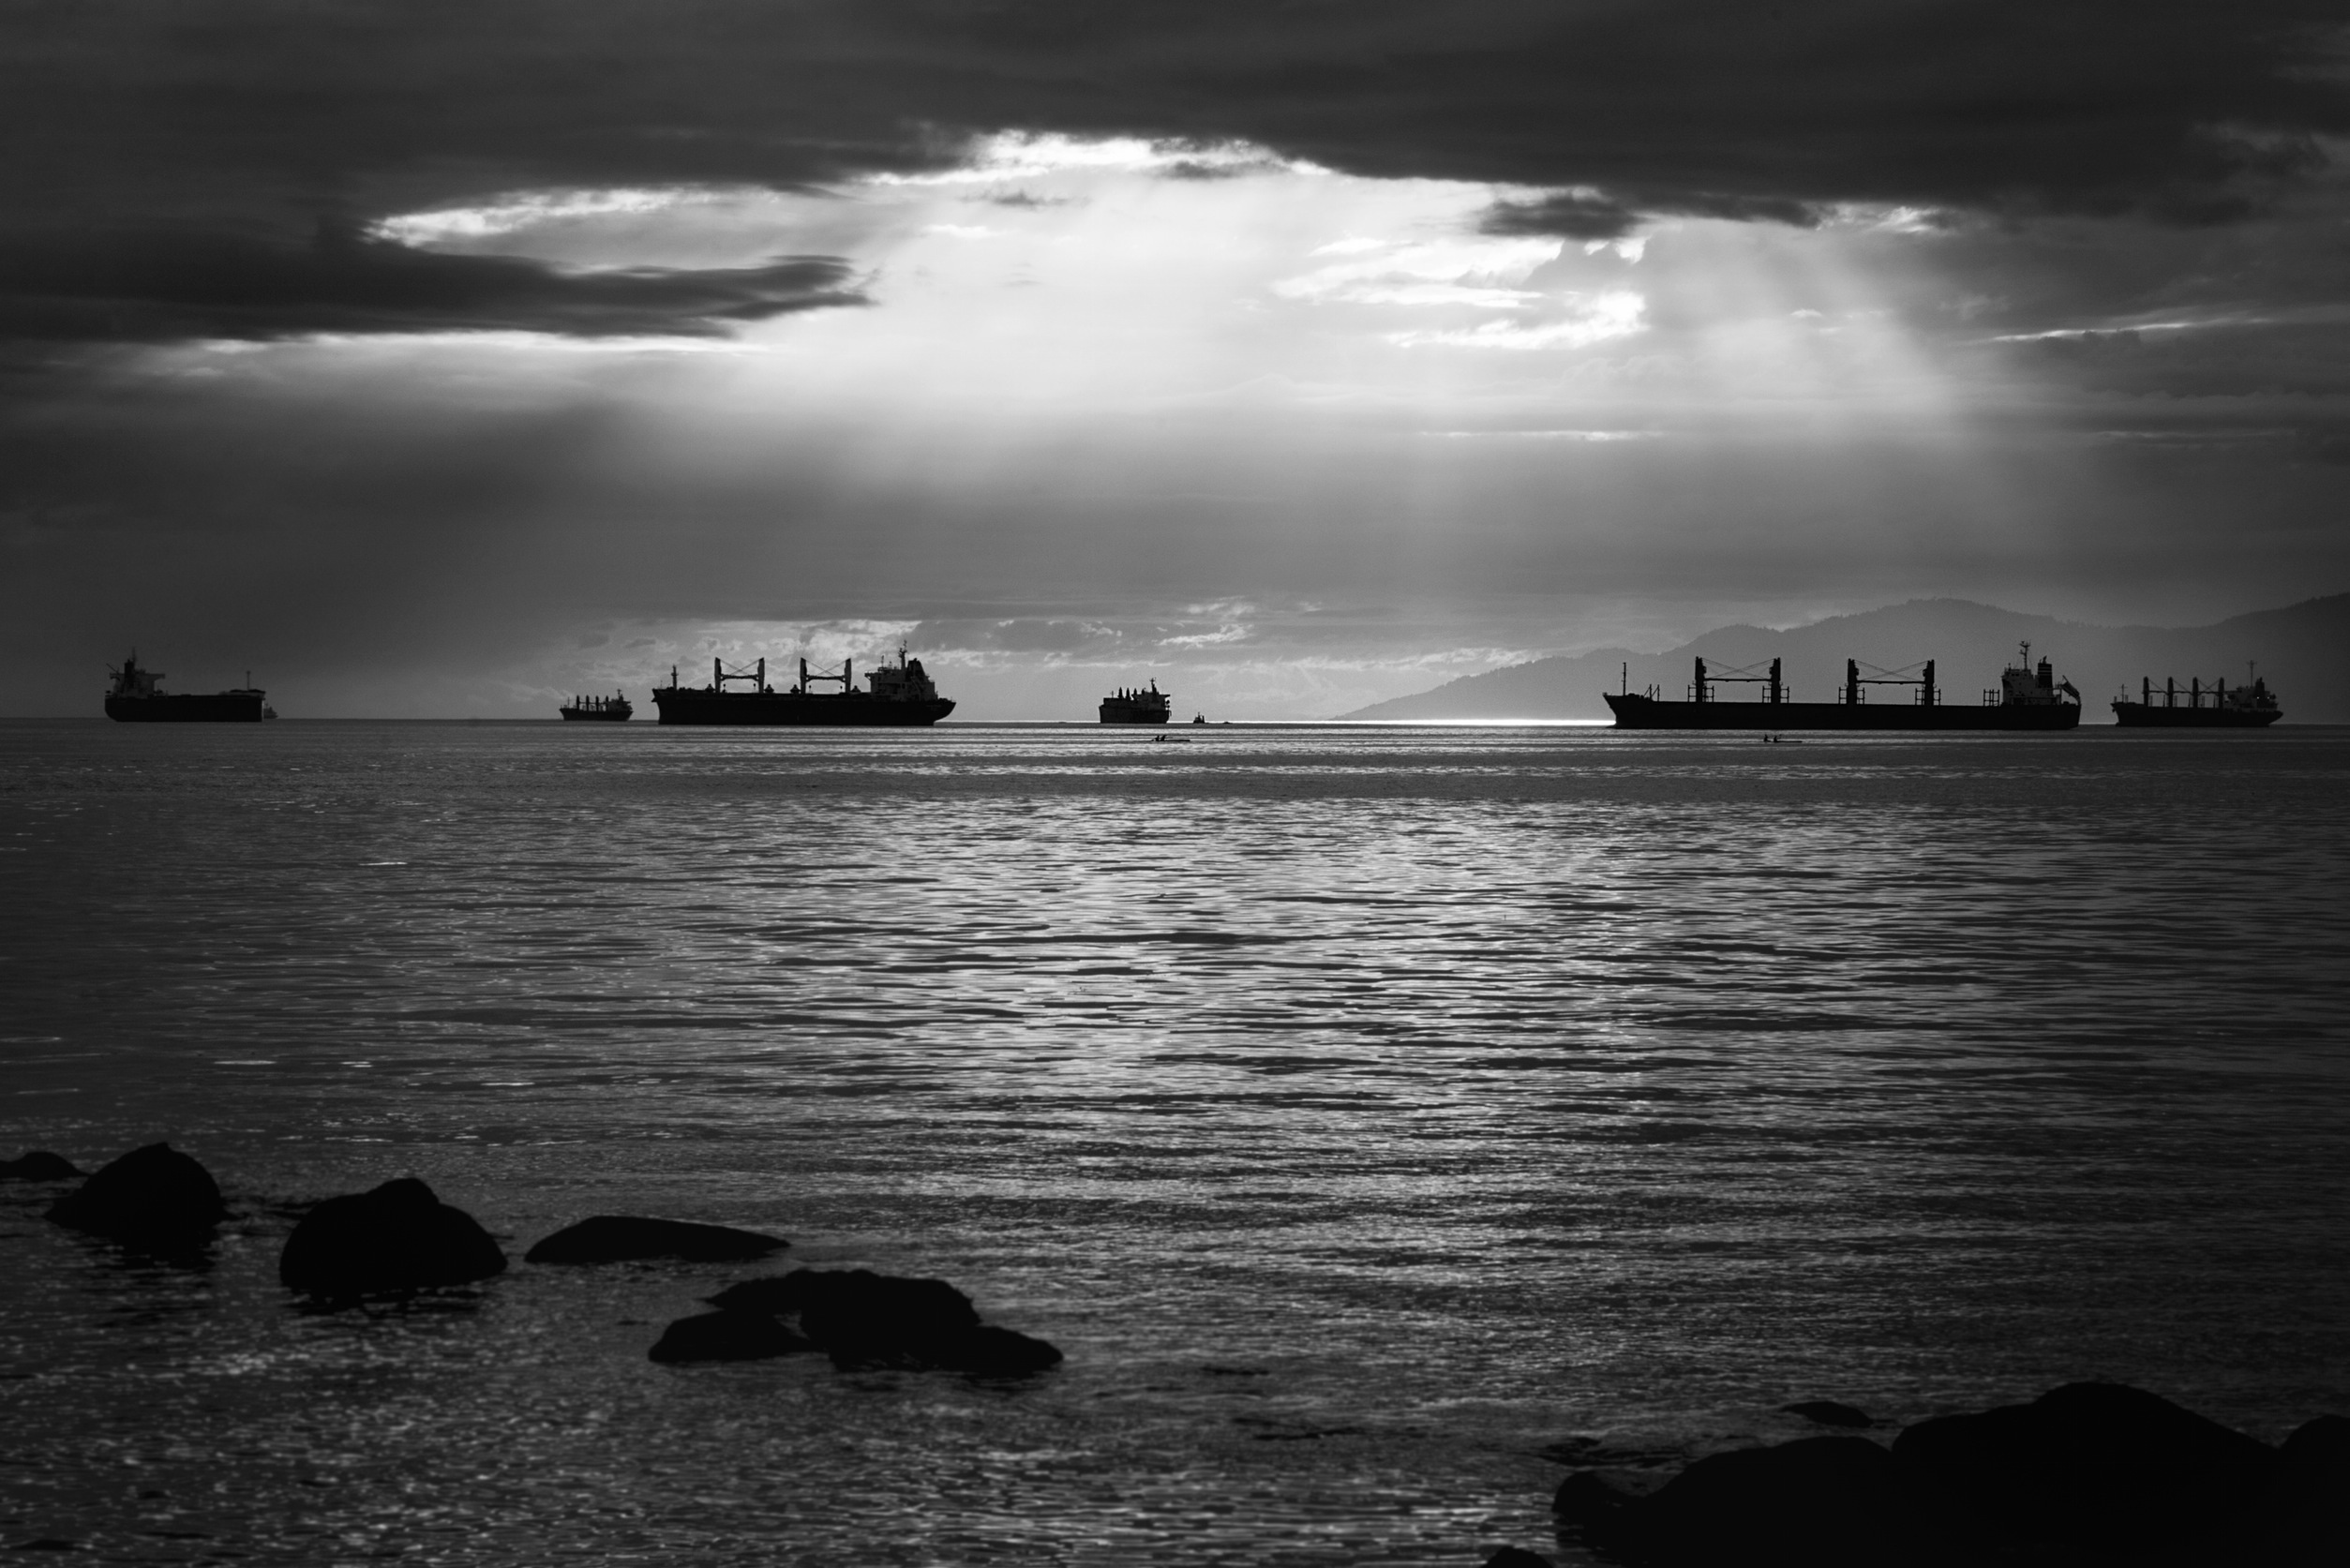
sea, coast, water, rock, ocean, horizon, light, cloud, black and white, sunrise, sunset, shore, wave, dawn, dusk, evening, reflection, tower, bay, darkness, black, monochrome, body of water, clouds, boats, ships, sunbeams, monochrome photography